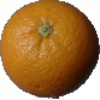
Label: orange